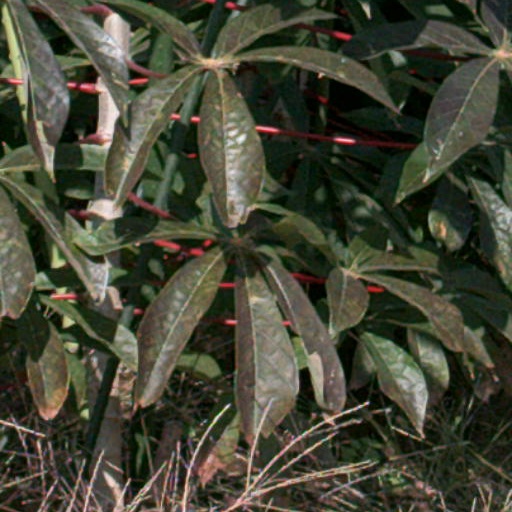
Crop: cassava